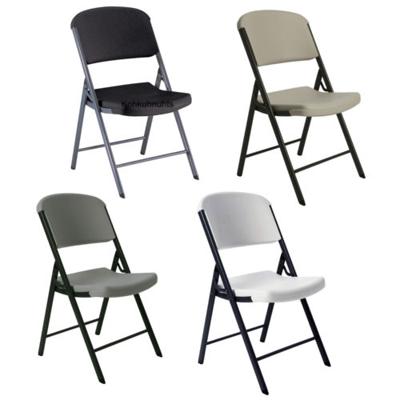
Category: chair